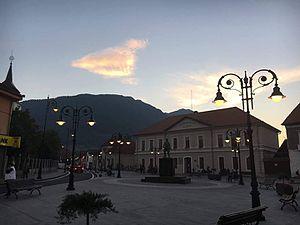
Marché Central Zarnesti
Les phénomènes météorologiques extrêmes sont les aléas constitutifs du risque climatique. En Roumanie, ces phénomènes sont étroitement liés aux orages électriques, aux désertifications, aux pluies torrentielles, aux tempêtes de neige ou à d'autres manifestations météorologiques, moins fréquentes, aussi bien qu'aux activités anthropiques.
Zărnești est une ville des Carpates, en Roumanie, dans le județ de Brașov.